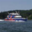
Label: ship